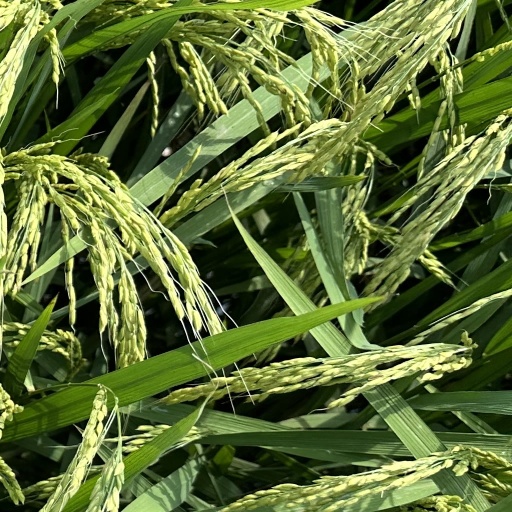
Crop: rice